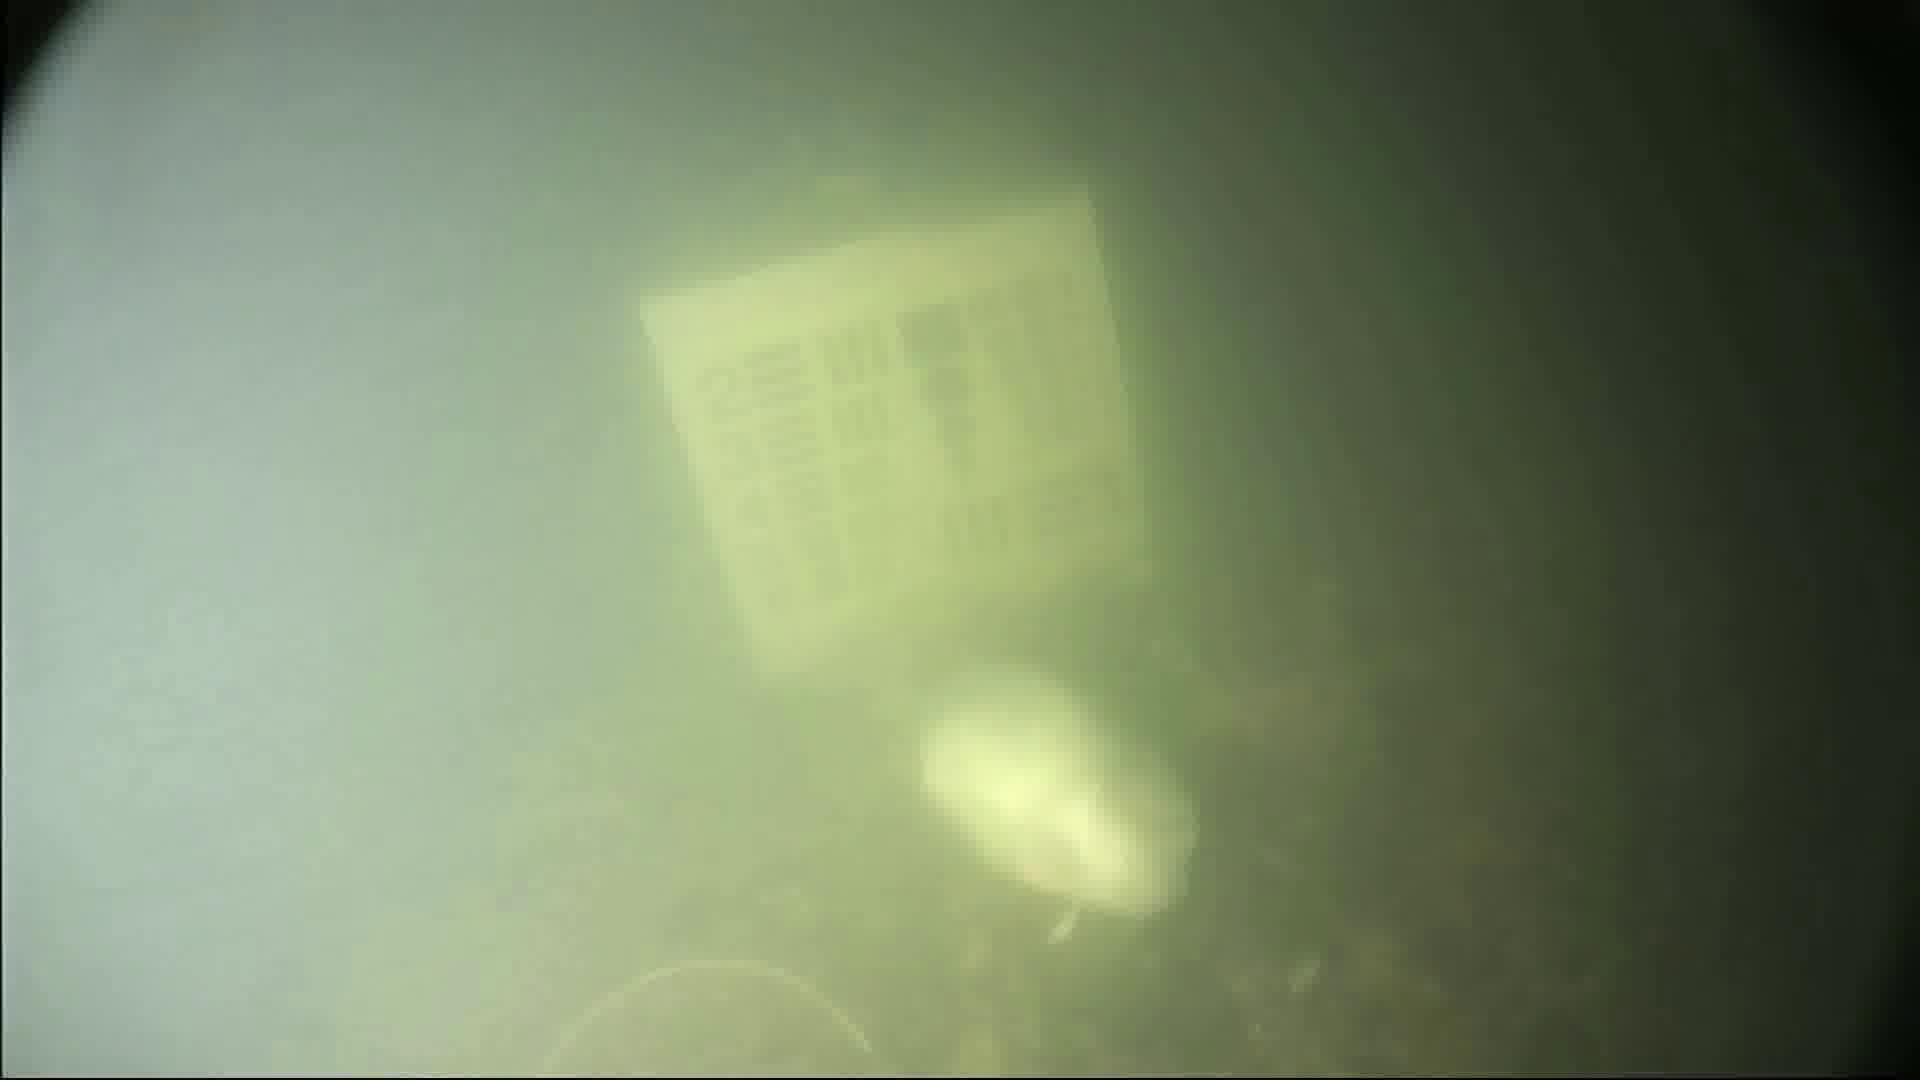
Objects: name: fish